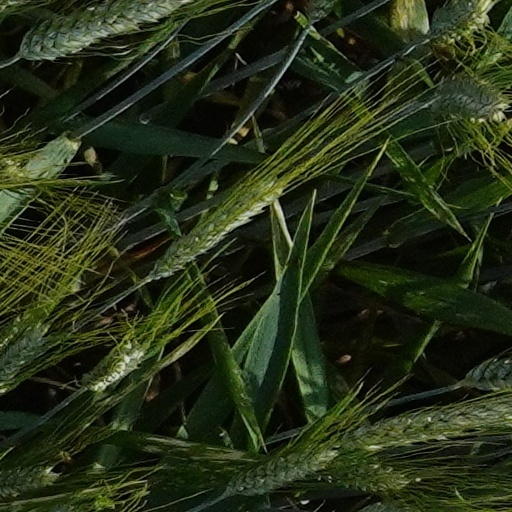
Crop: wheat